Crosman 1377

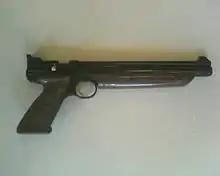
Crosman 1377C Air Pistol

The Crosman model 1377 (also known as the "American Classic") is a single-shot, bolt-action, pneumatic .177 caliber pellet gun, featuring a rifled steel barrel and imitation wood checkered plastic grips. The 1377 was introduced in 1977, and has been in continuous production ever since. A separately available shoulder stock (which Crosman designates model 1399) converts the rather long pistol into a carbine. The 1377 is not a competition level target airgun, but its long-rifled barrel makes it fairly accurate.